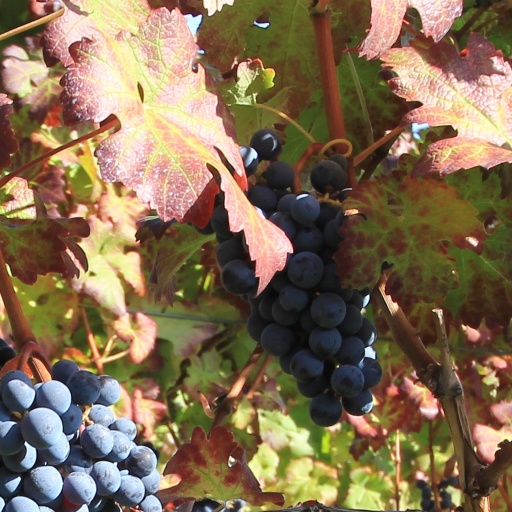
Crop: grape